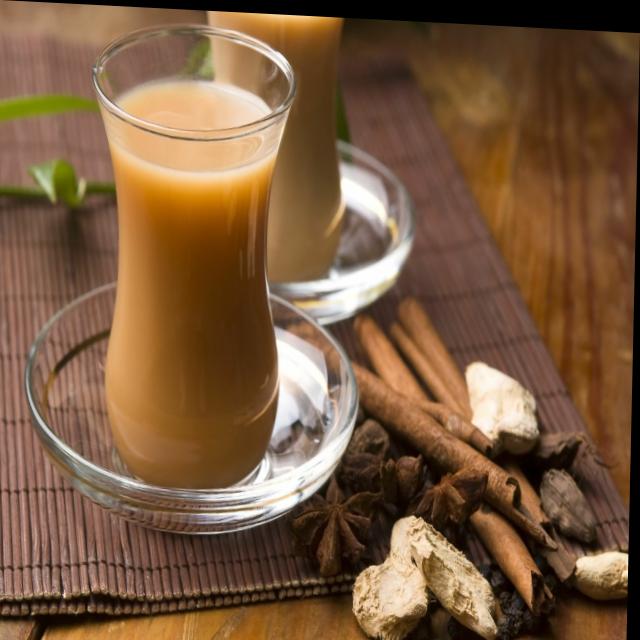
Dish: chai